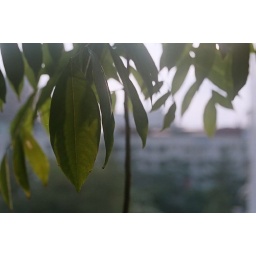
small tree in balcony